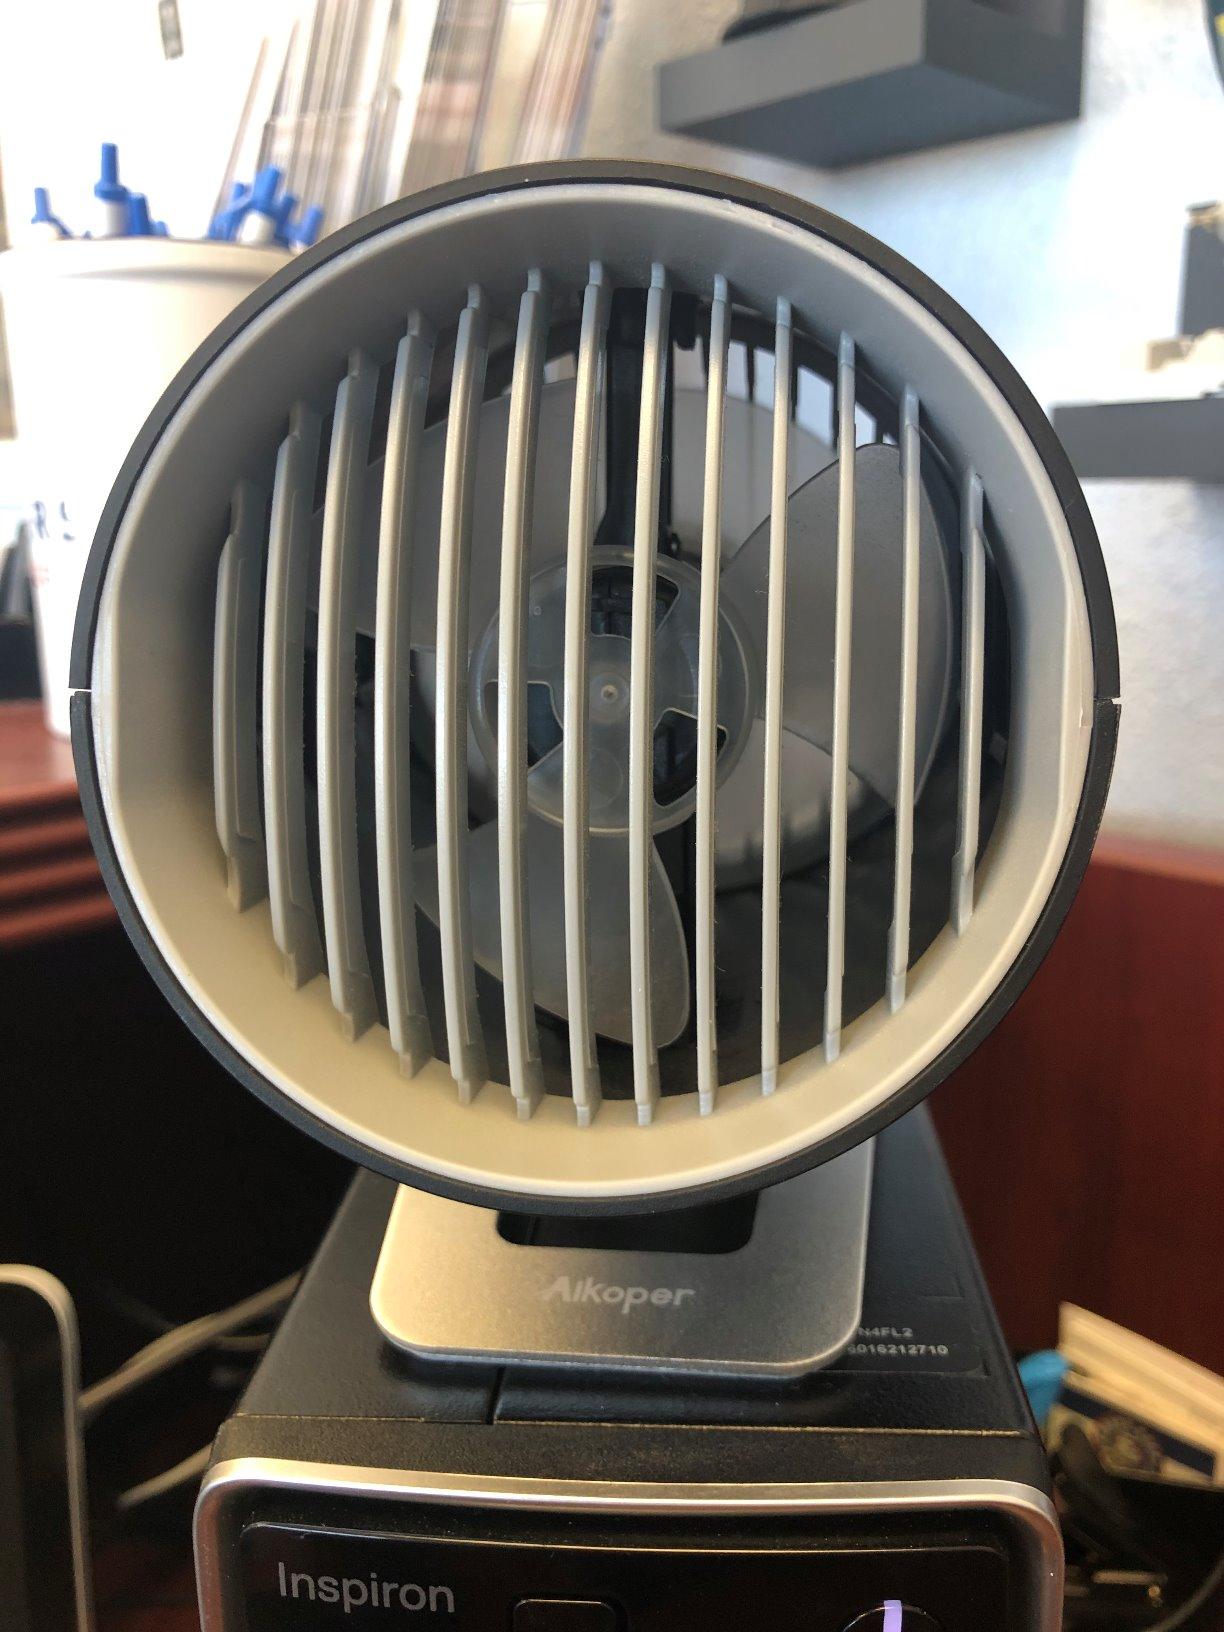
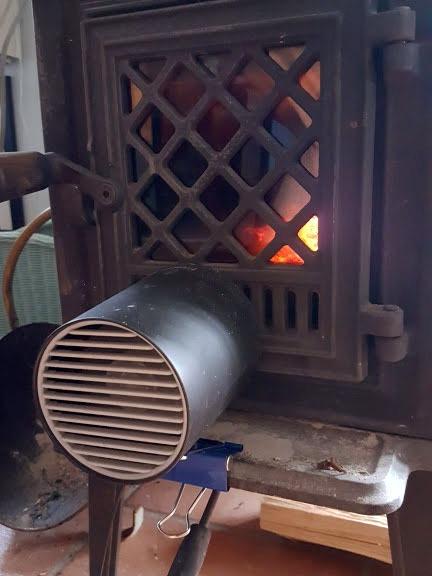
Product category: fan
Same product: no